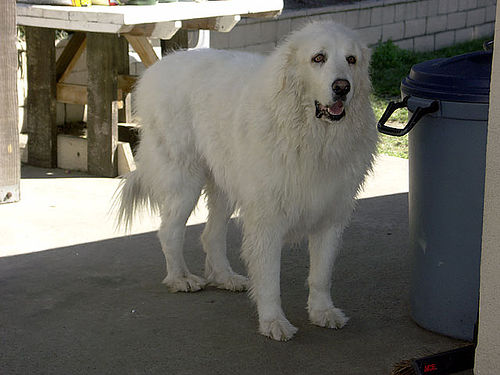
Animal: dog
Breed: great_pyrenees